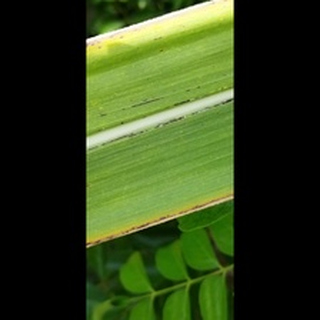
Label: sugarcane_rust